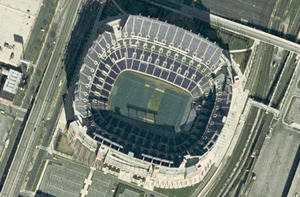
M&T Bank Stadium
M&T Bank Stadium
M&T Bank Stadium er et stadion i Baltimore i Maryland, USA, der er hjemmebane for NFL-klubben Baltimore Ravens. Stadionet har plads til 71.008 tilskuere. Det blev indviet i 1998, hvor det erstattede Ravens gamle hjemmebane Memorial Stadium.